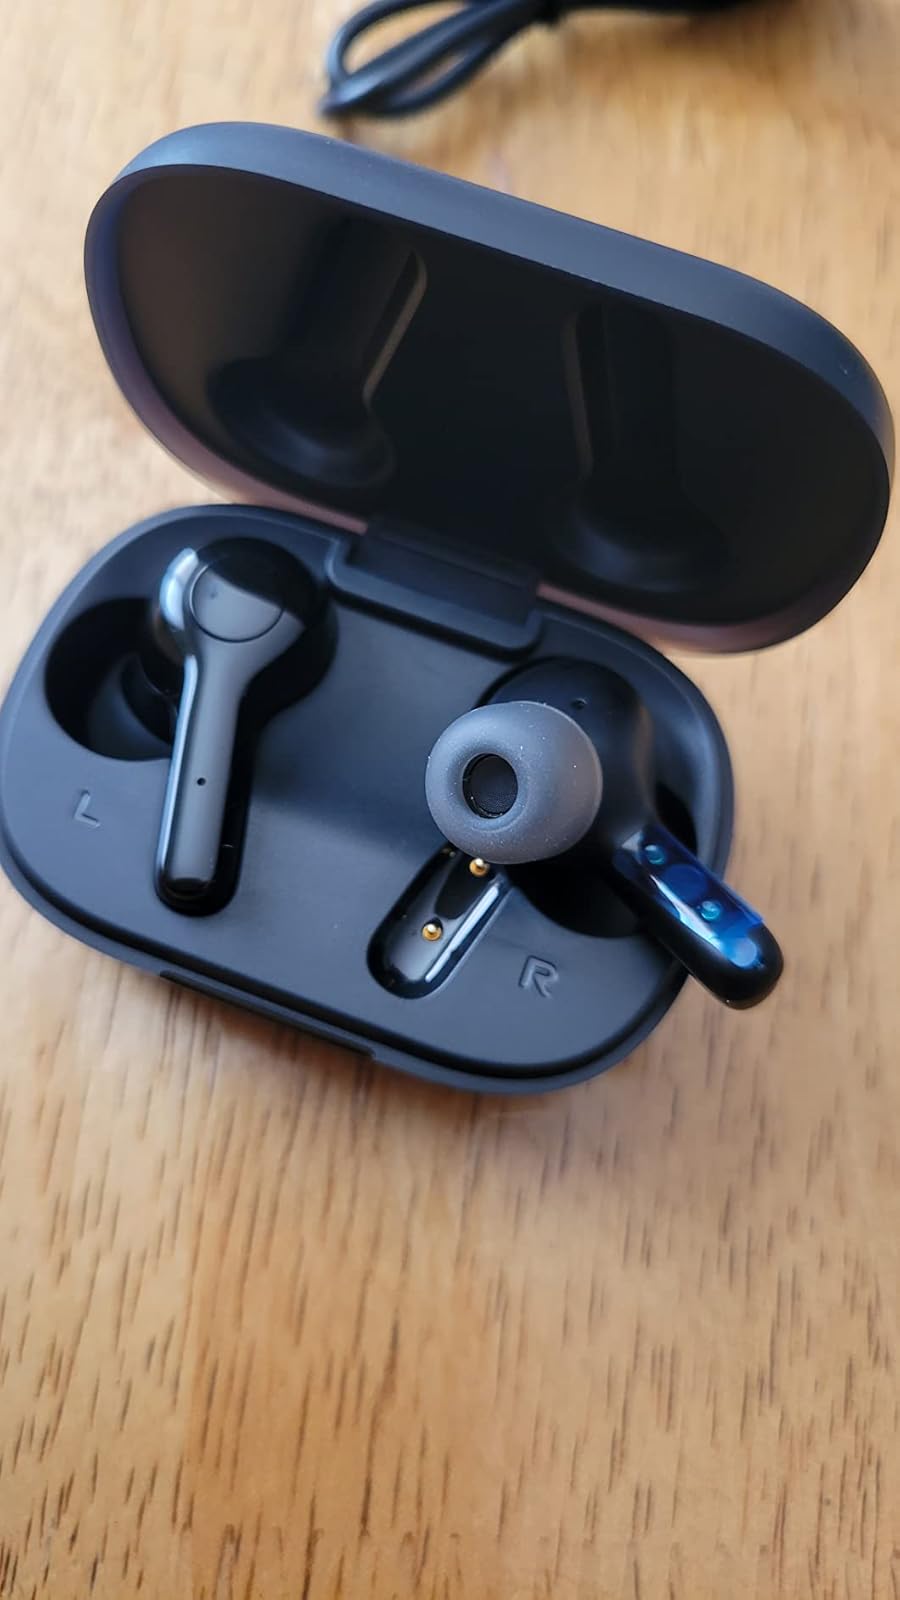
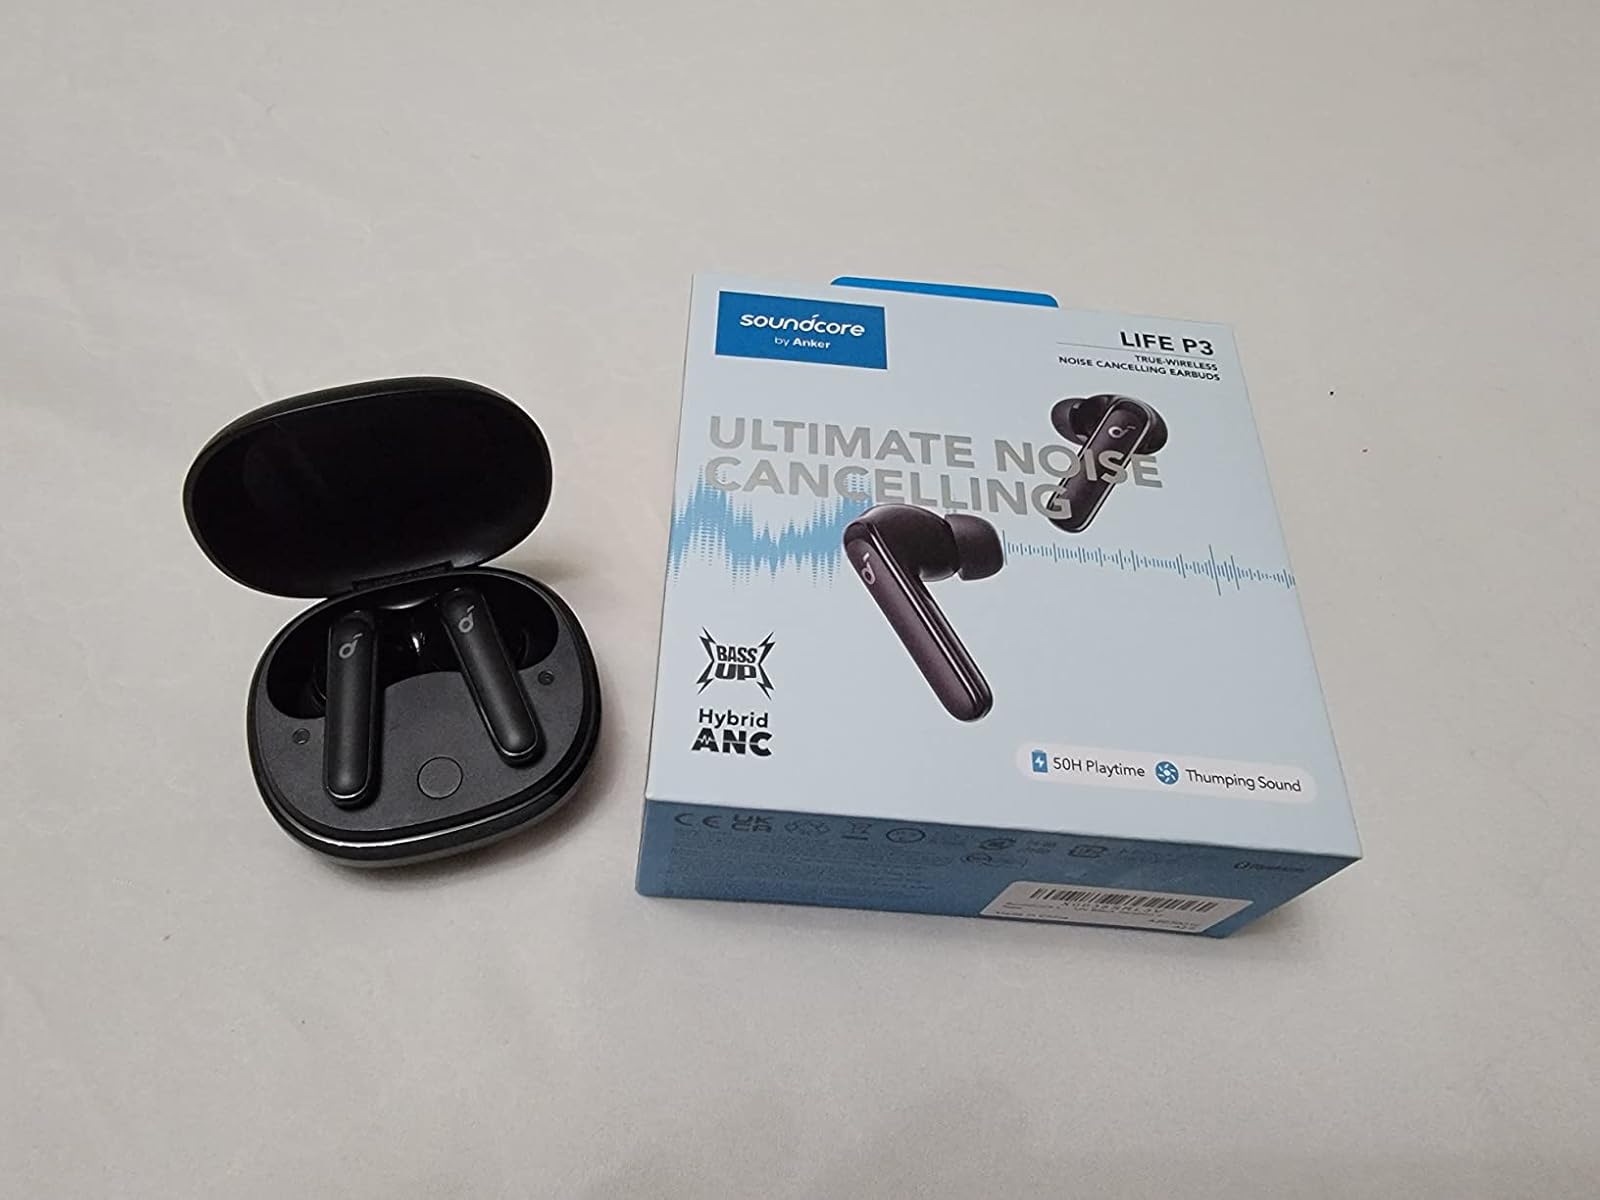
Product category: earbuds
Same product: no